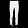
Label: Trouser